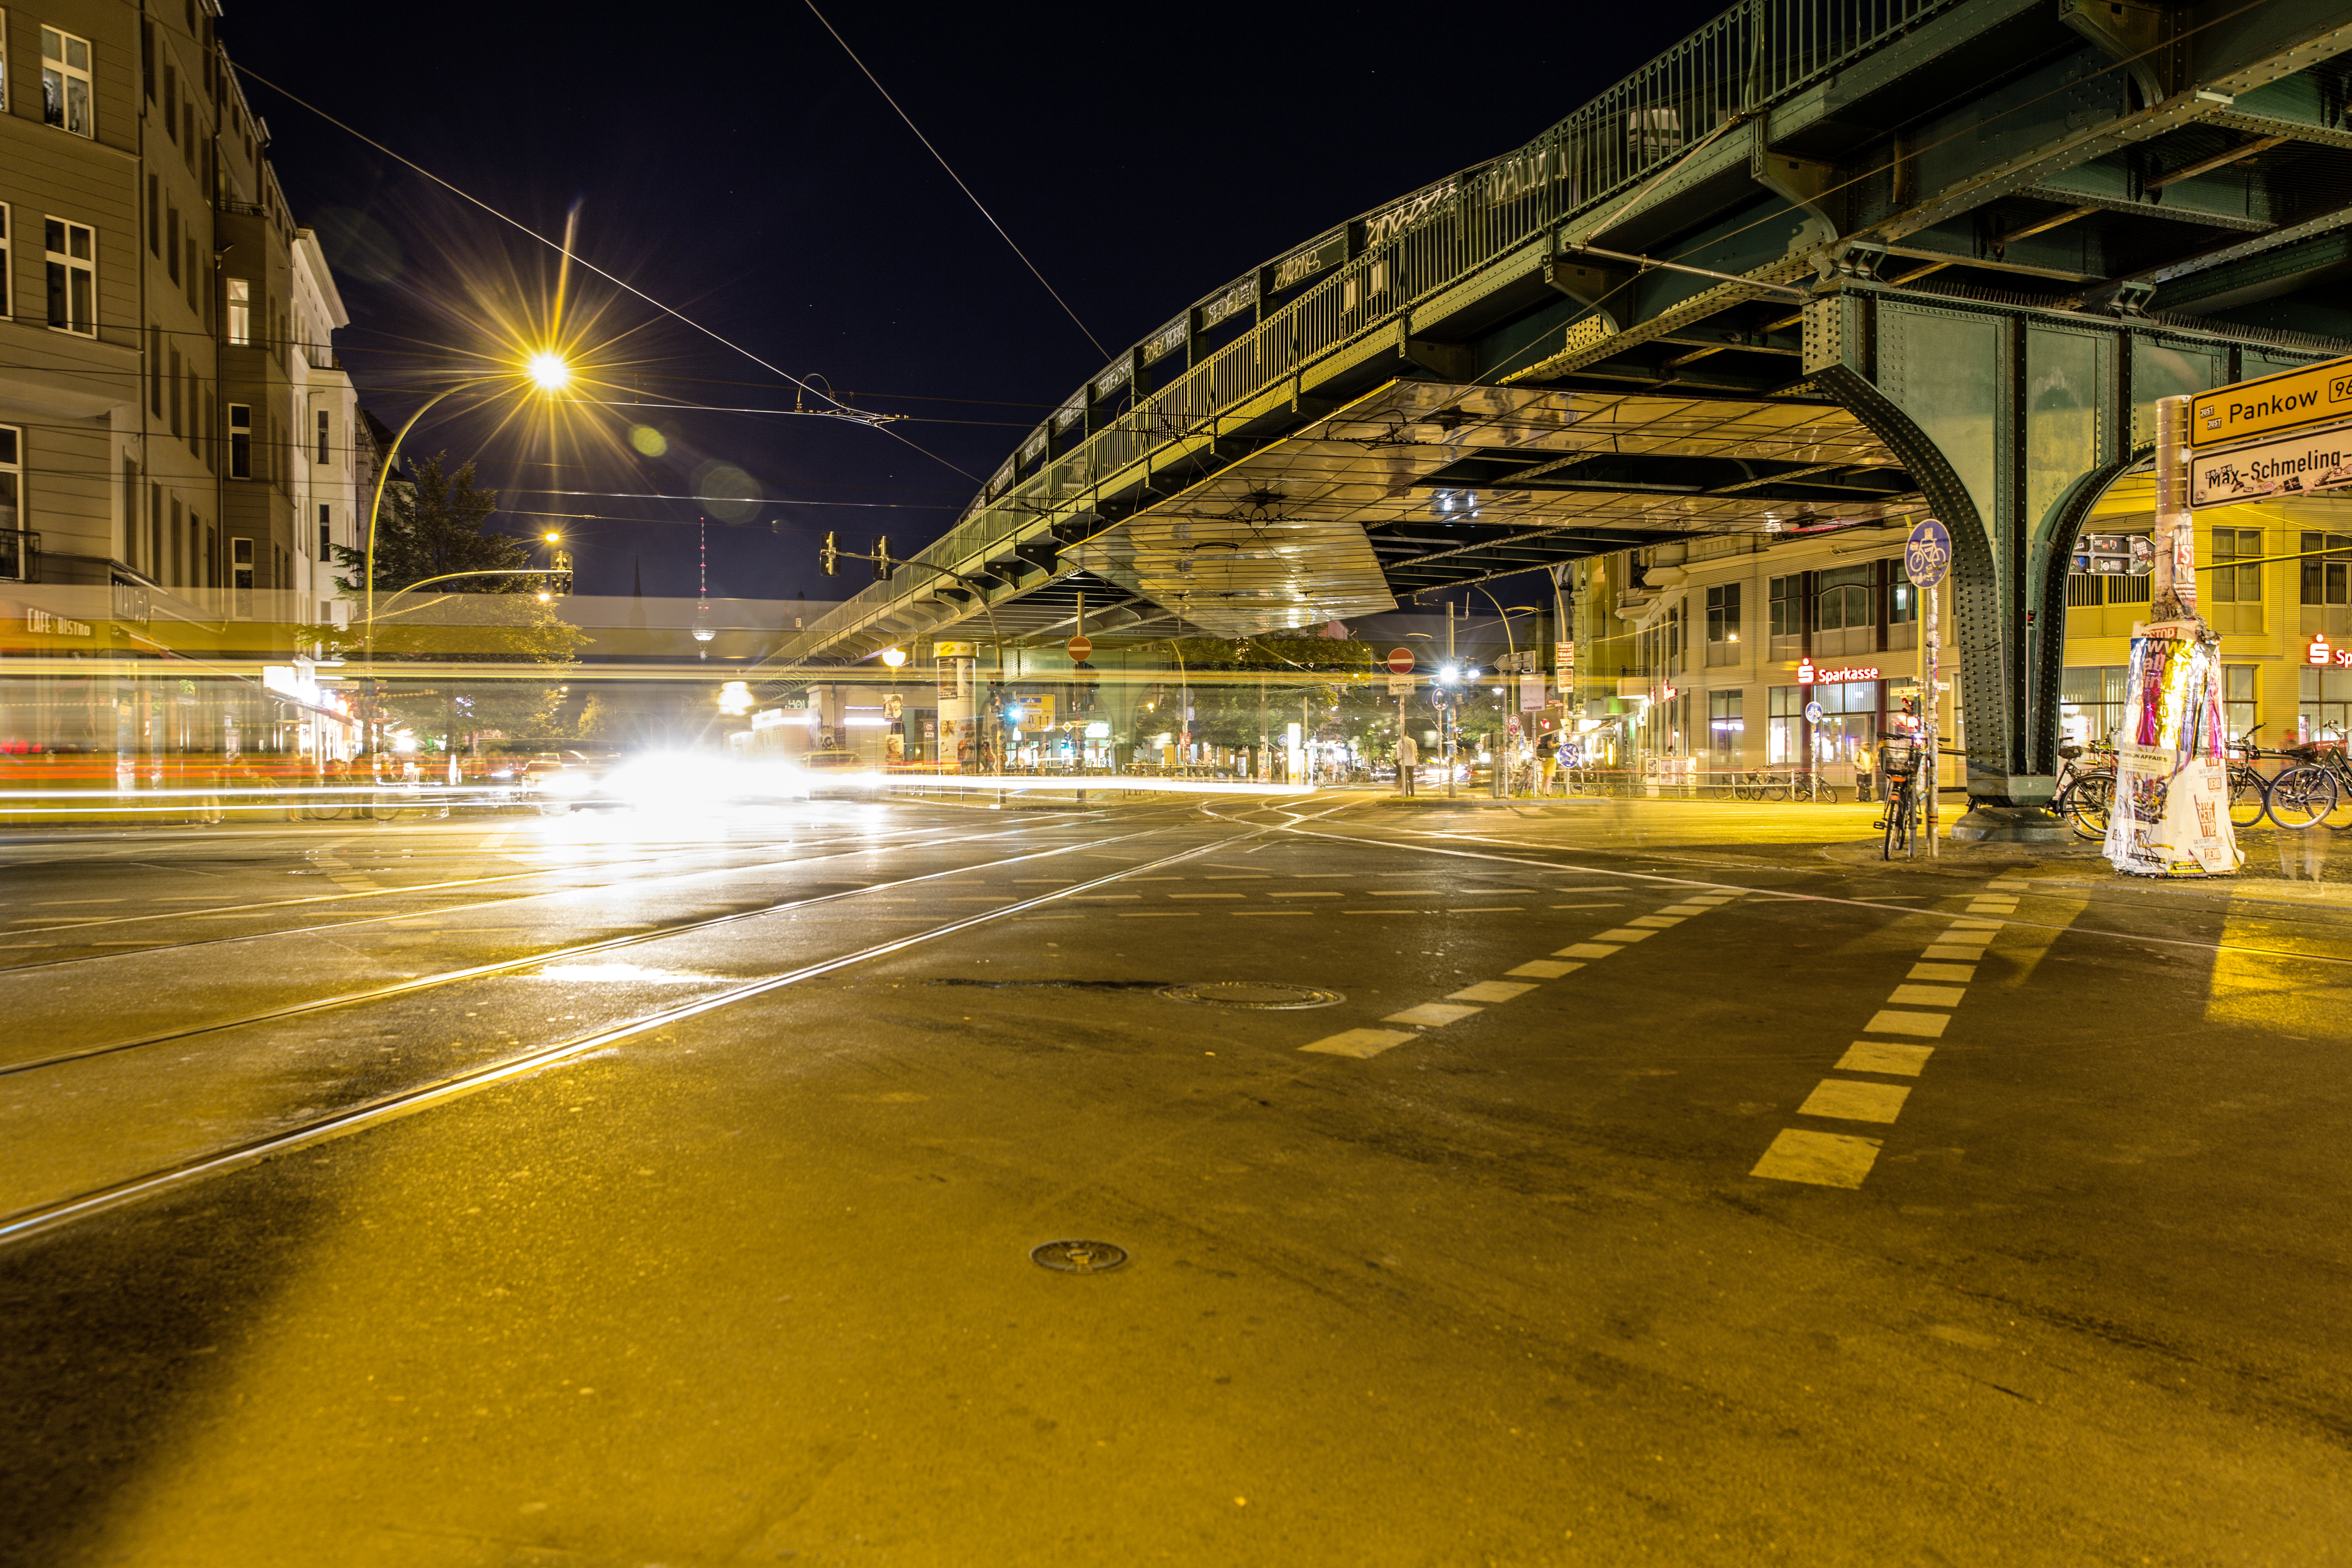
light, blur, people, road, bridge, traffic, street, night, highway, building, bicycle, city, urban, cityscape, metro, evening, scenic, scenery, nightlife, intersection, lane, long exposure, street lamp, lights, streetlights, buildings, roadway, infrastructure, urban area, public domain images, light glare